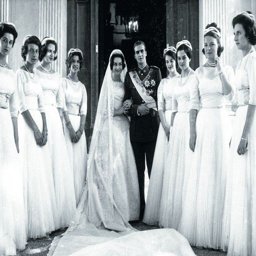
queen sofia and monarch at their wedding .